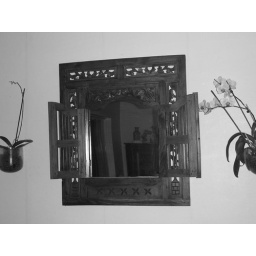
another mirror in the window